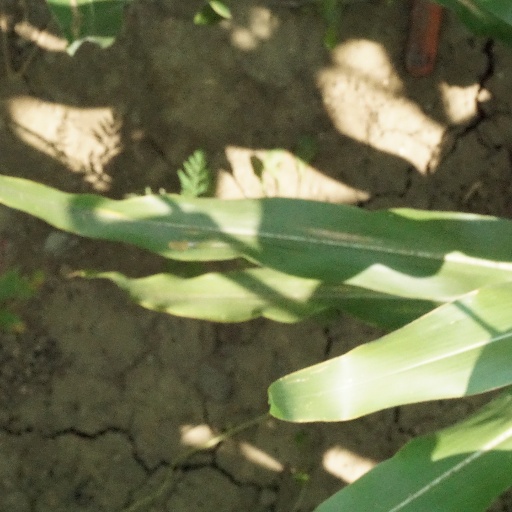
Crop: maize; corn